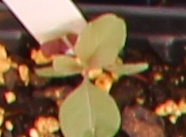
Label: Redroot Pigweed